Dorise Nielsen

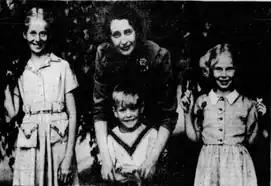
Nielsen with her children Christine, John and Sally (1940)

Dorise and Peter Nielsen had four children, one of whom died in infancy. Their youngest daughter was Thelma Nielsen, known as Sally (born 1931), who in 1980 married Dyson Carter, Dorise Nielsen's former superior at the Canadian-Soviet Friendship Association.